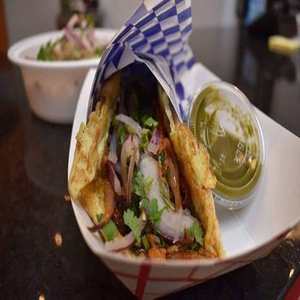
Dish: kathiroll